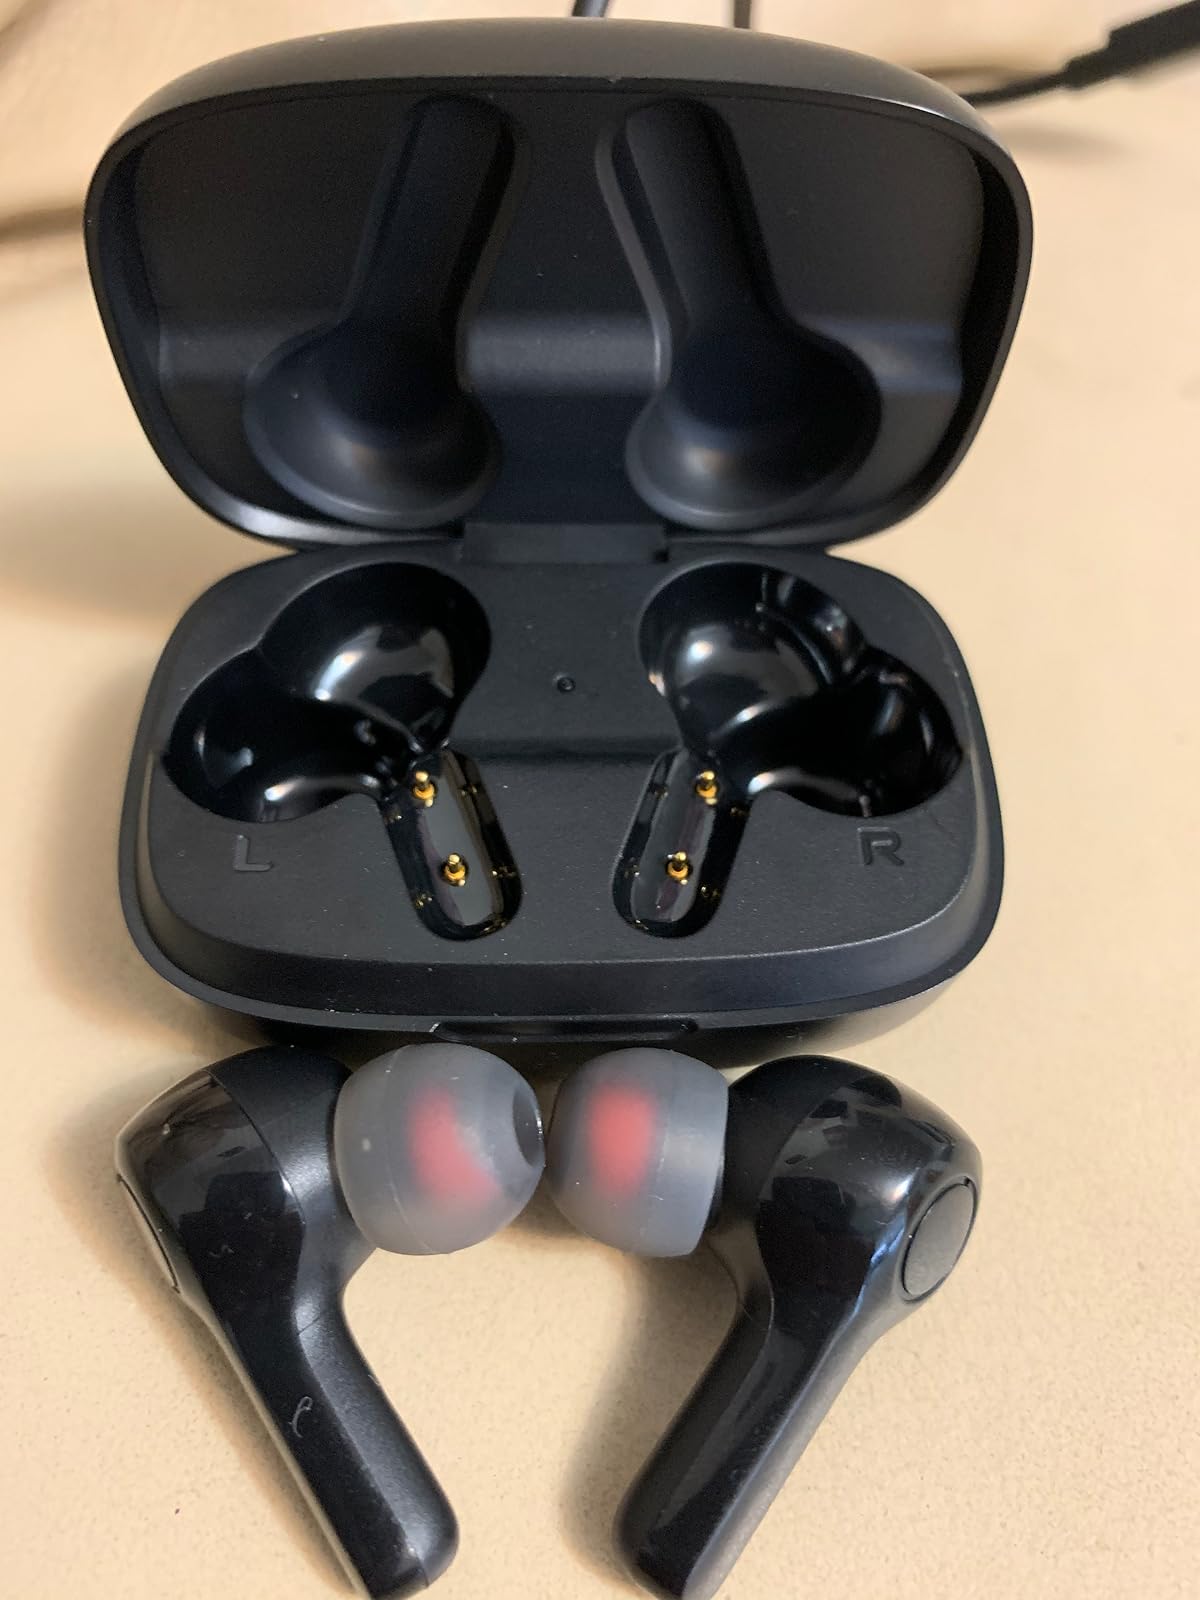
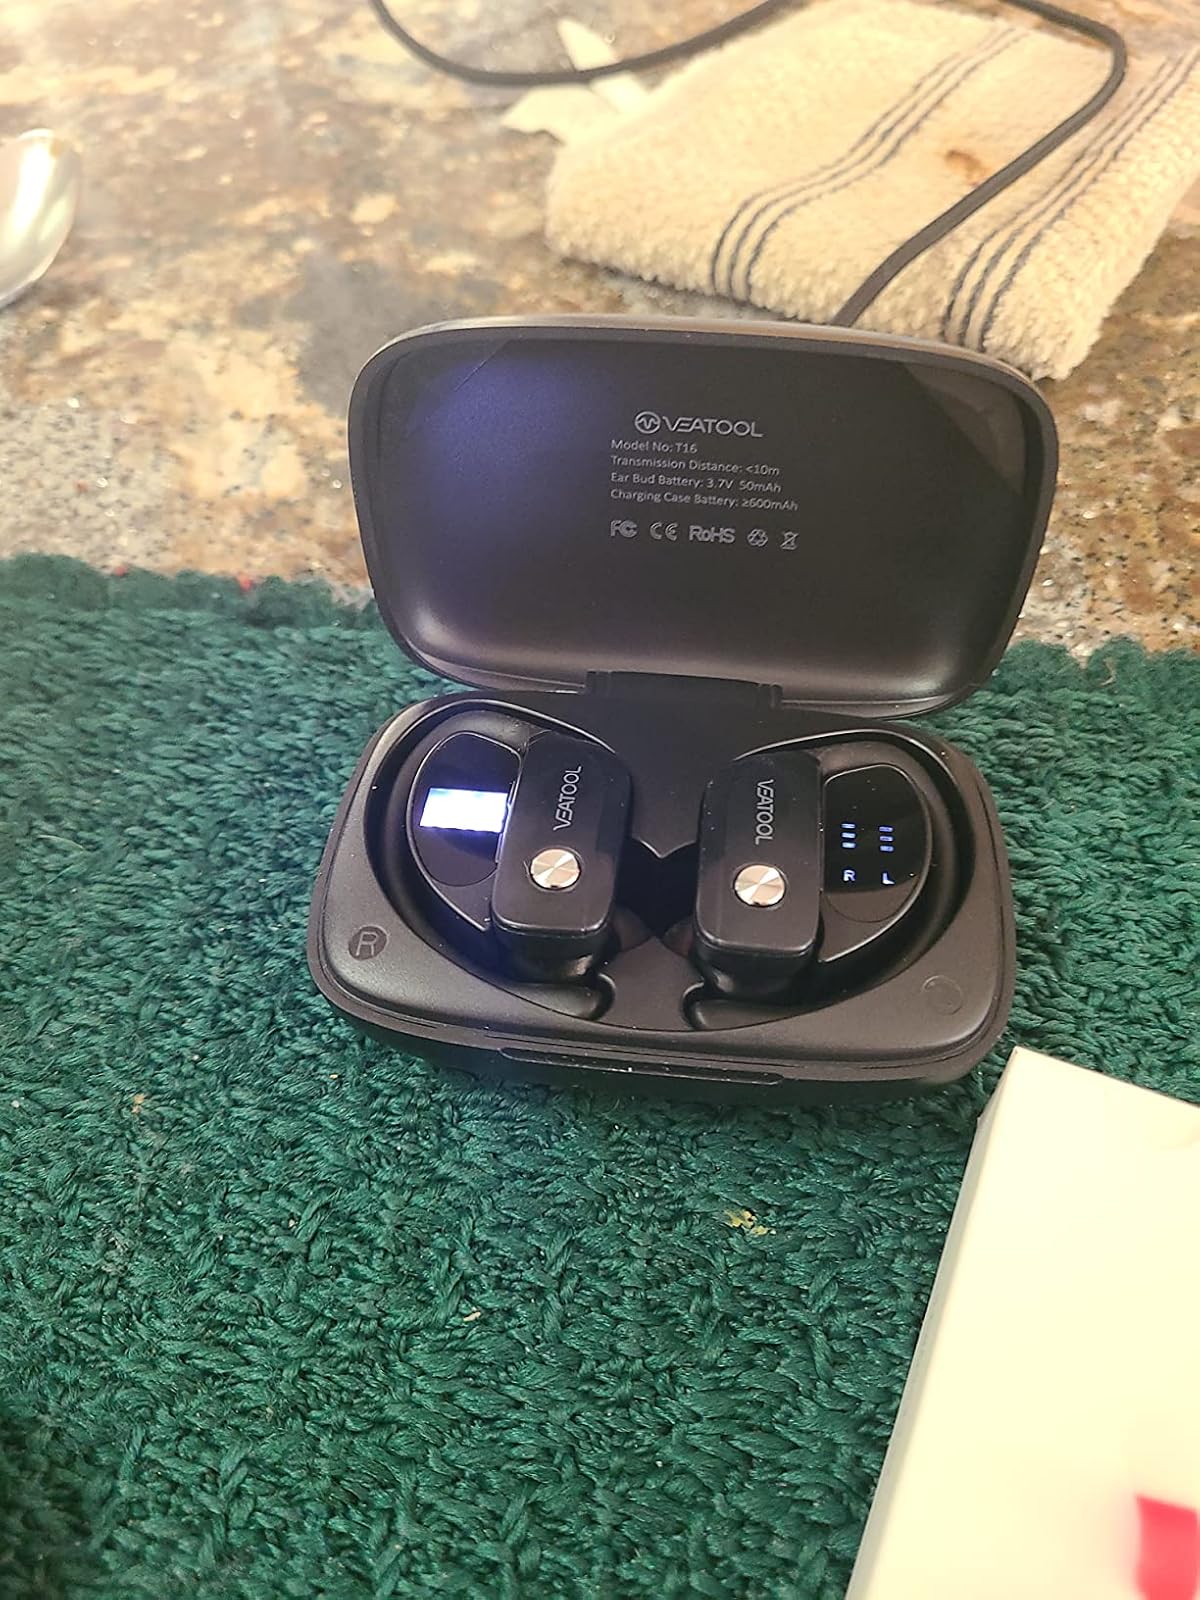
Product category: earbuds
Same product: no